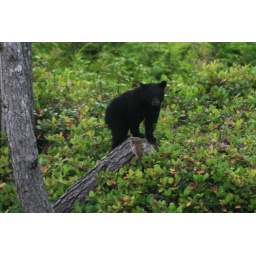
A black bear cub in Telegraph Cove BC